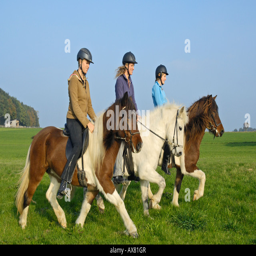
young riders on back during a ride out in autumn